George R. Lunn

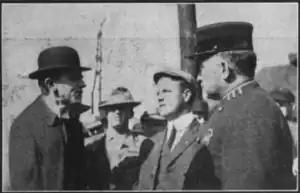
Lunn (left) moments before his arrest during the 1912 Little Falls textile strike

Closely concerned with matters of ethics and poverty, Lunn became a Christian socialist, testifying the social gospel from the pulpit. Seeking to eliminate suffering through structural change, Lunn joined the Socialist Party of America and in 1911 he was elected Mayor of Schenectady at the head of the local Socialist ticket. His term was marked by a commitment to expansion of the city's parks and playgrounds, establishment of city health centers, and improvements in the local system of public schools and in garbage collections—the classic range of practical programmatic interests later known as sewer socialism.